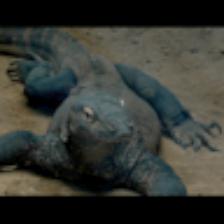
Label: NonHuman